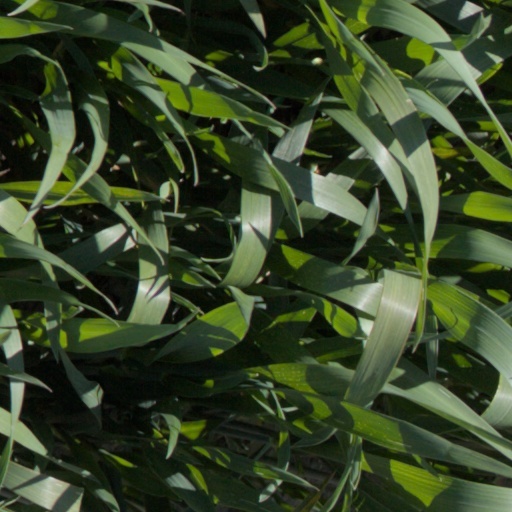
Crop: wheat